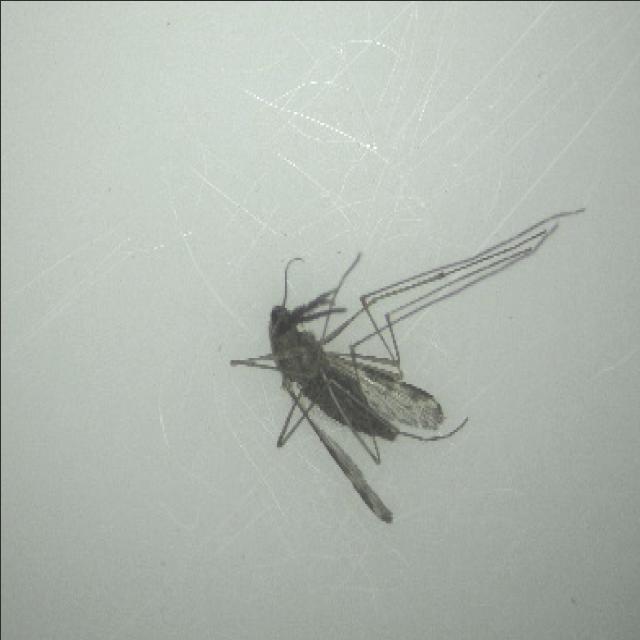
Species: anopheles_sinensis